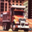
Label: truck